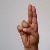
The image shows a hand gesture representing the letter 'U' in Indian Sign Language.